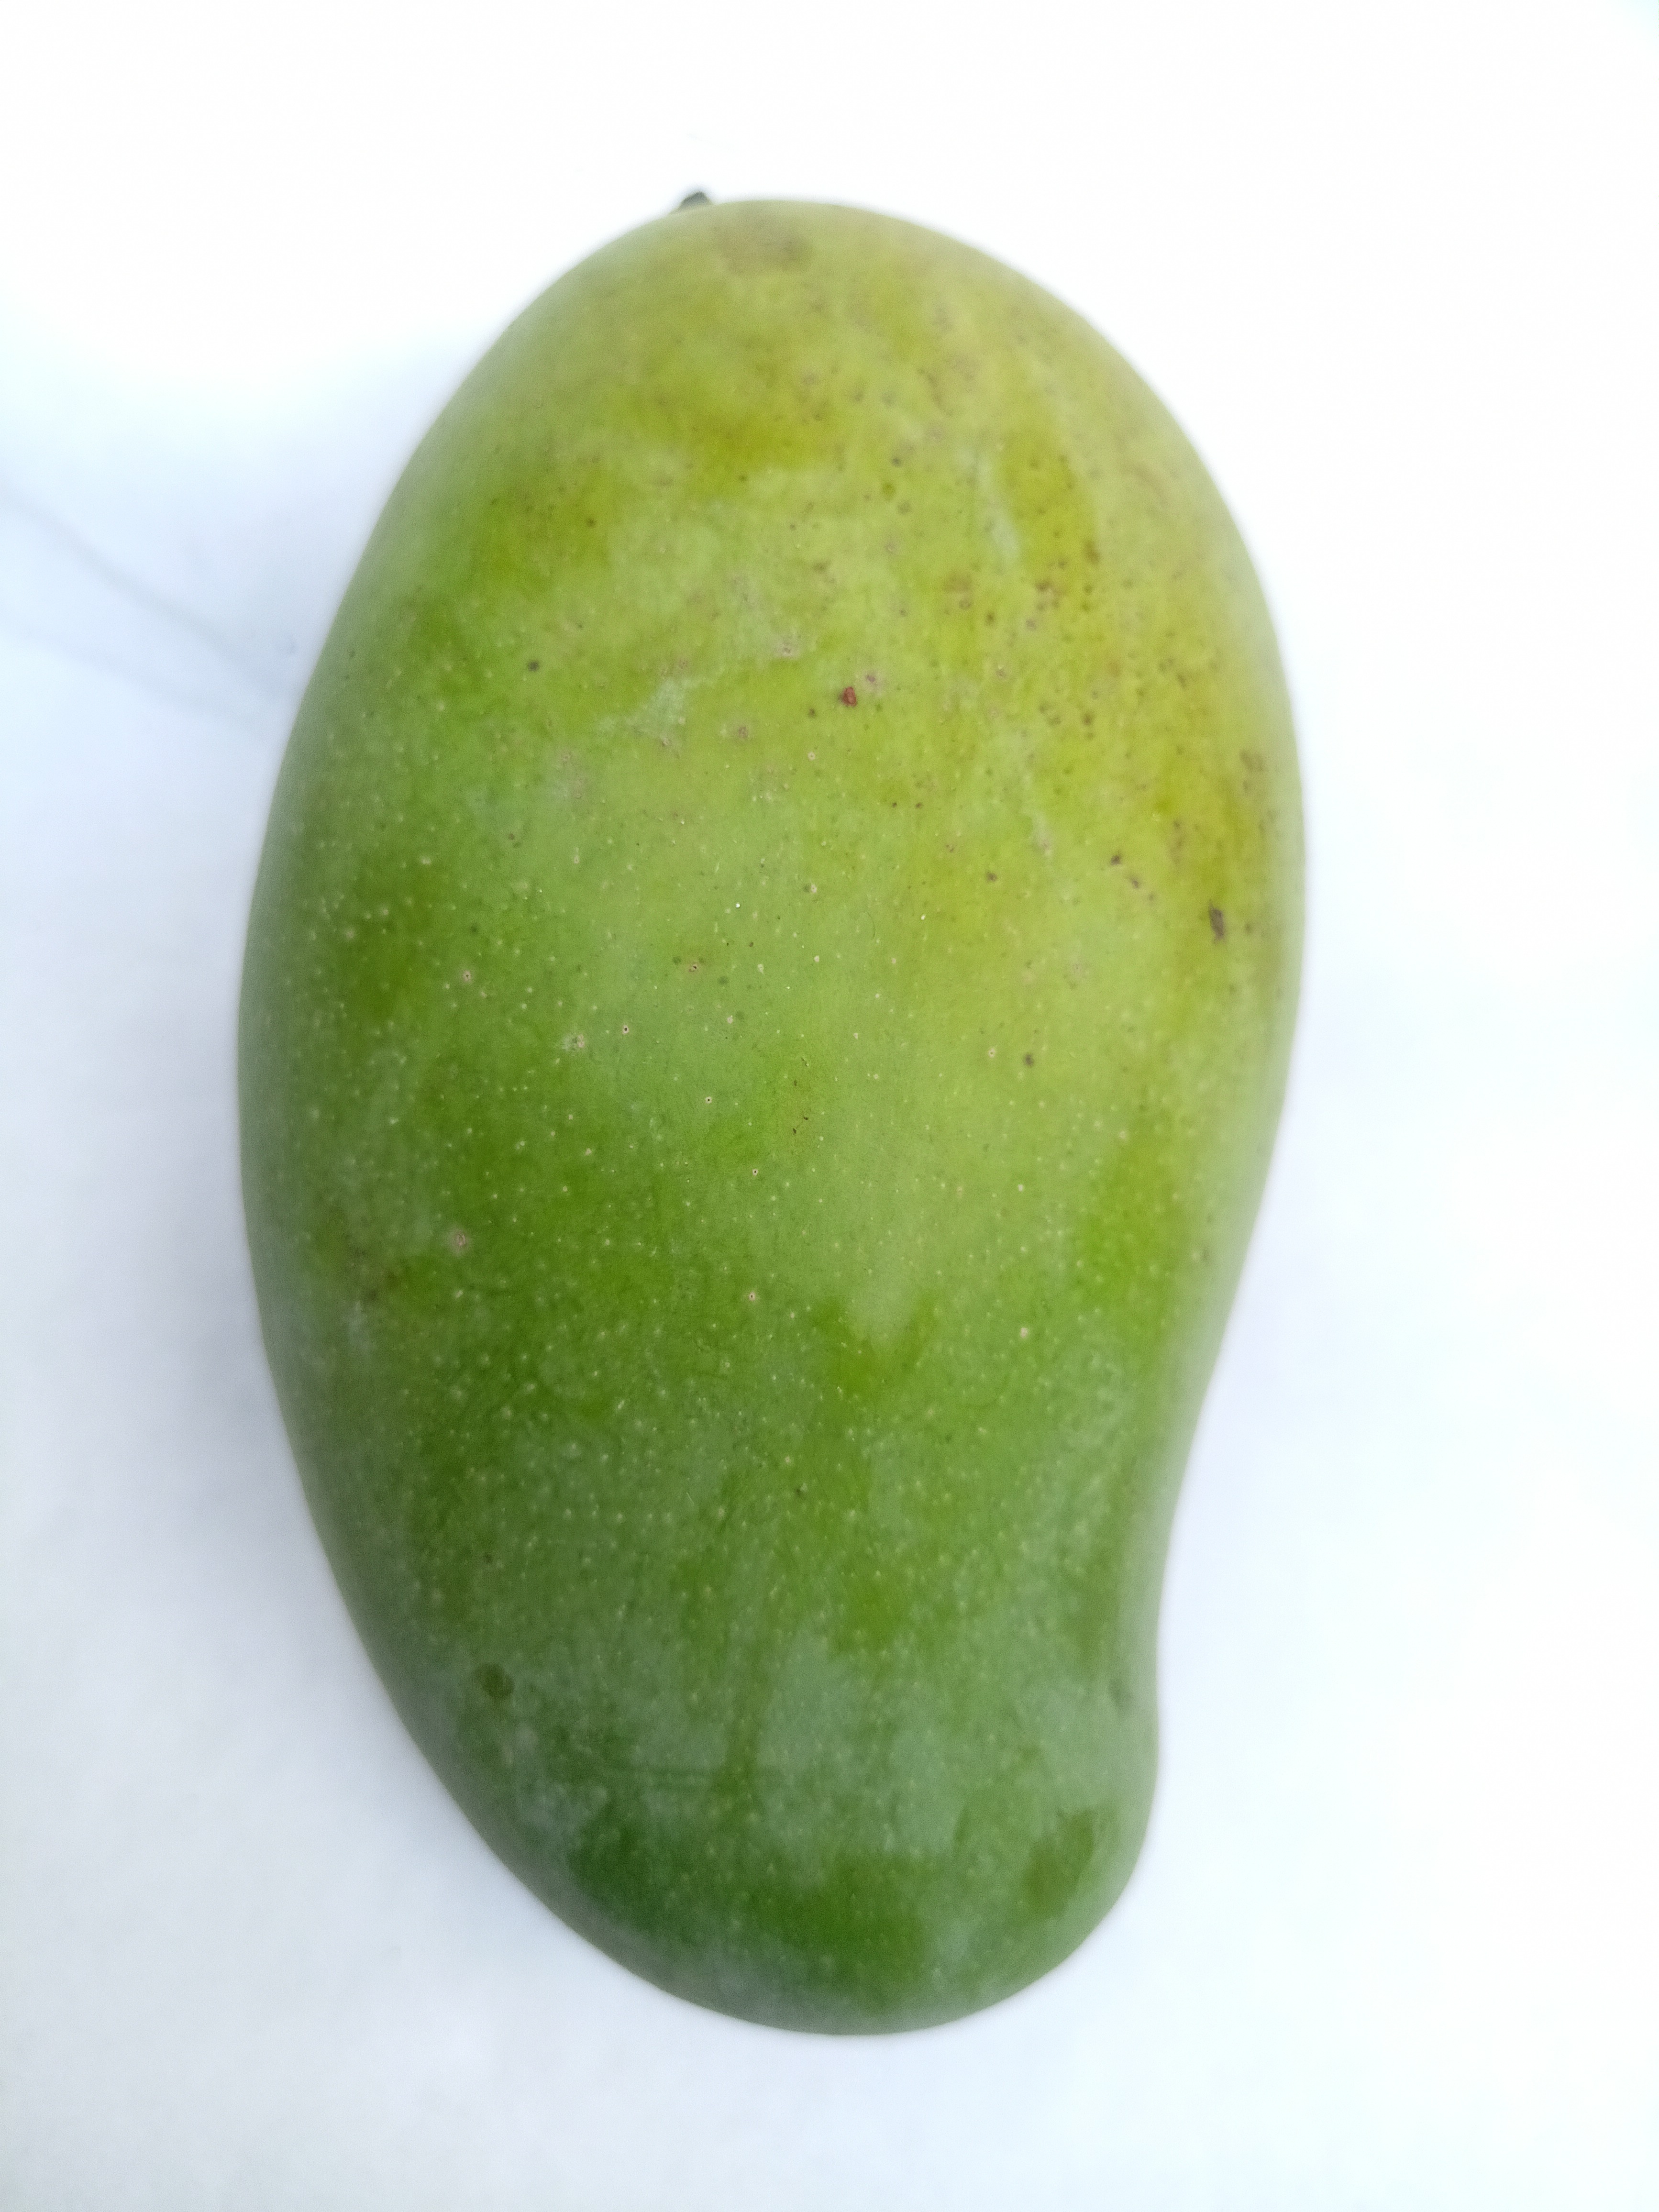
Mango variety: Amrapali